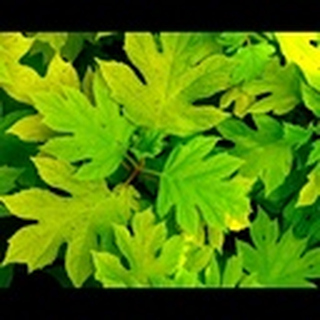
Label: healthy_cotton